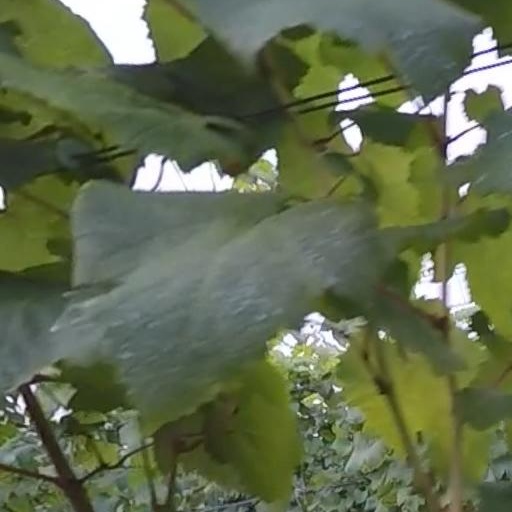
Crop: grape